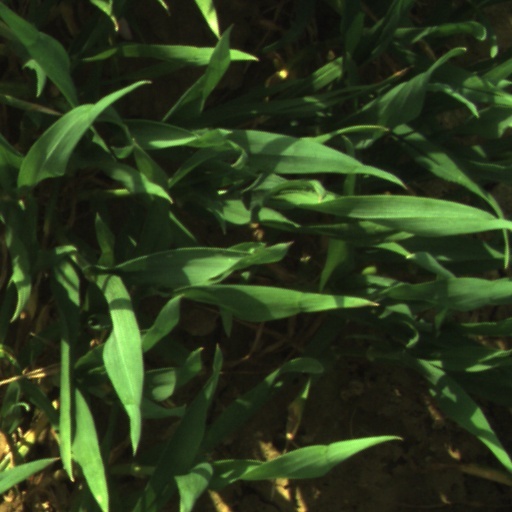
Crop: wheat